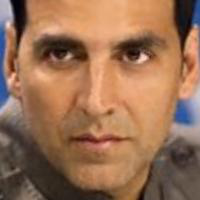
Age group: age 31-40